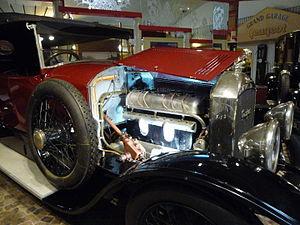
La Peugeot type 156 est un modèle d'automobile Peugeot de 1920.